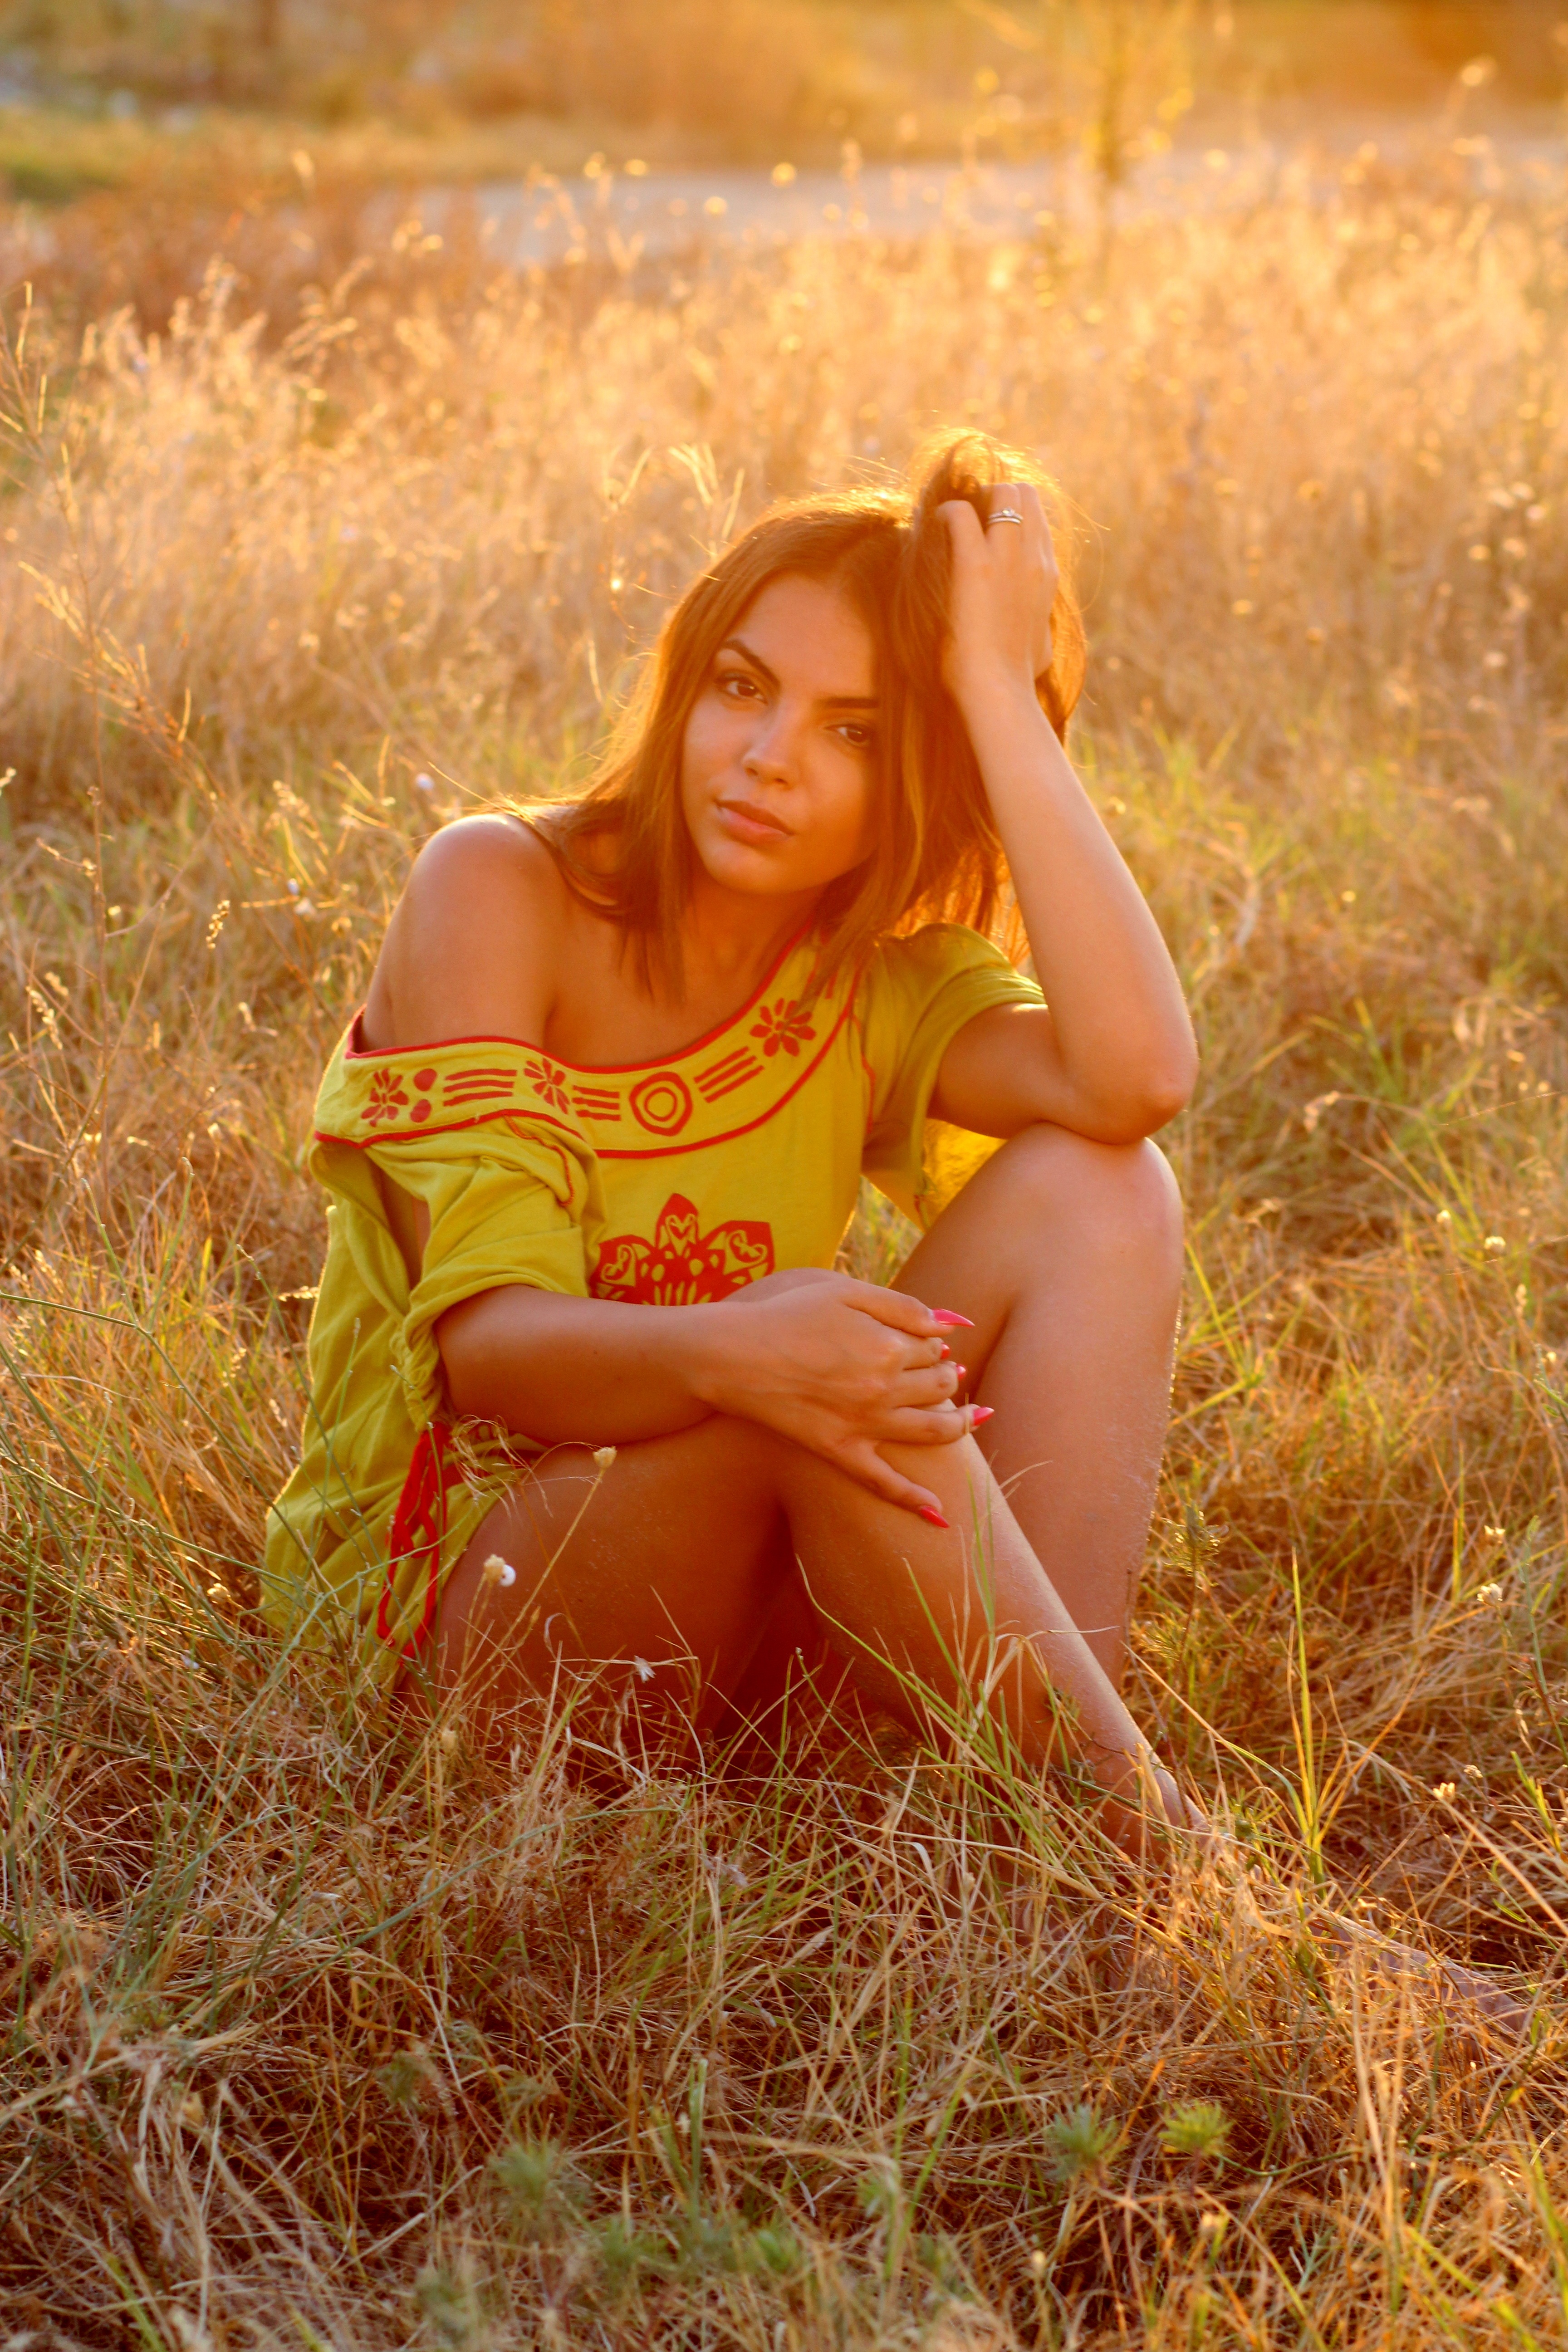
nature, grass, person, light, girl, woman, sunset, photography, meadow, sunlight, leg, model, sitting, autumn, romance, human body, in the evening, beauty, blond, abdomen, photo shoot, brown eyes, bfe, grass family, human positions